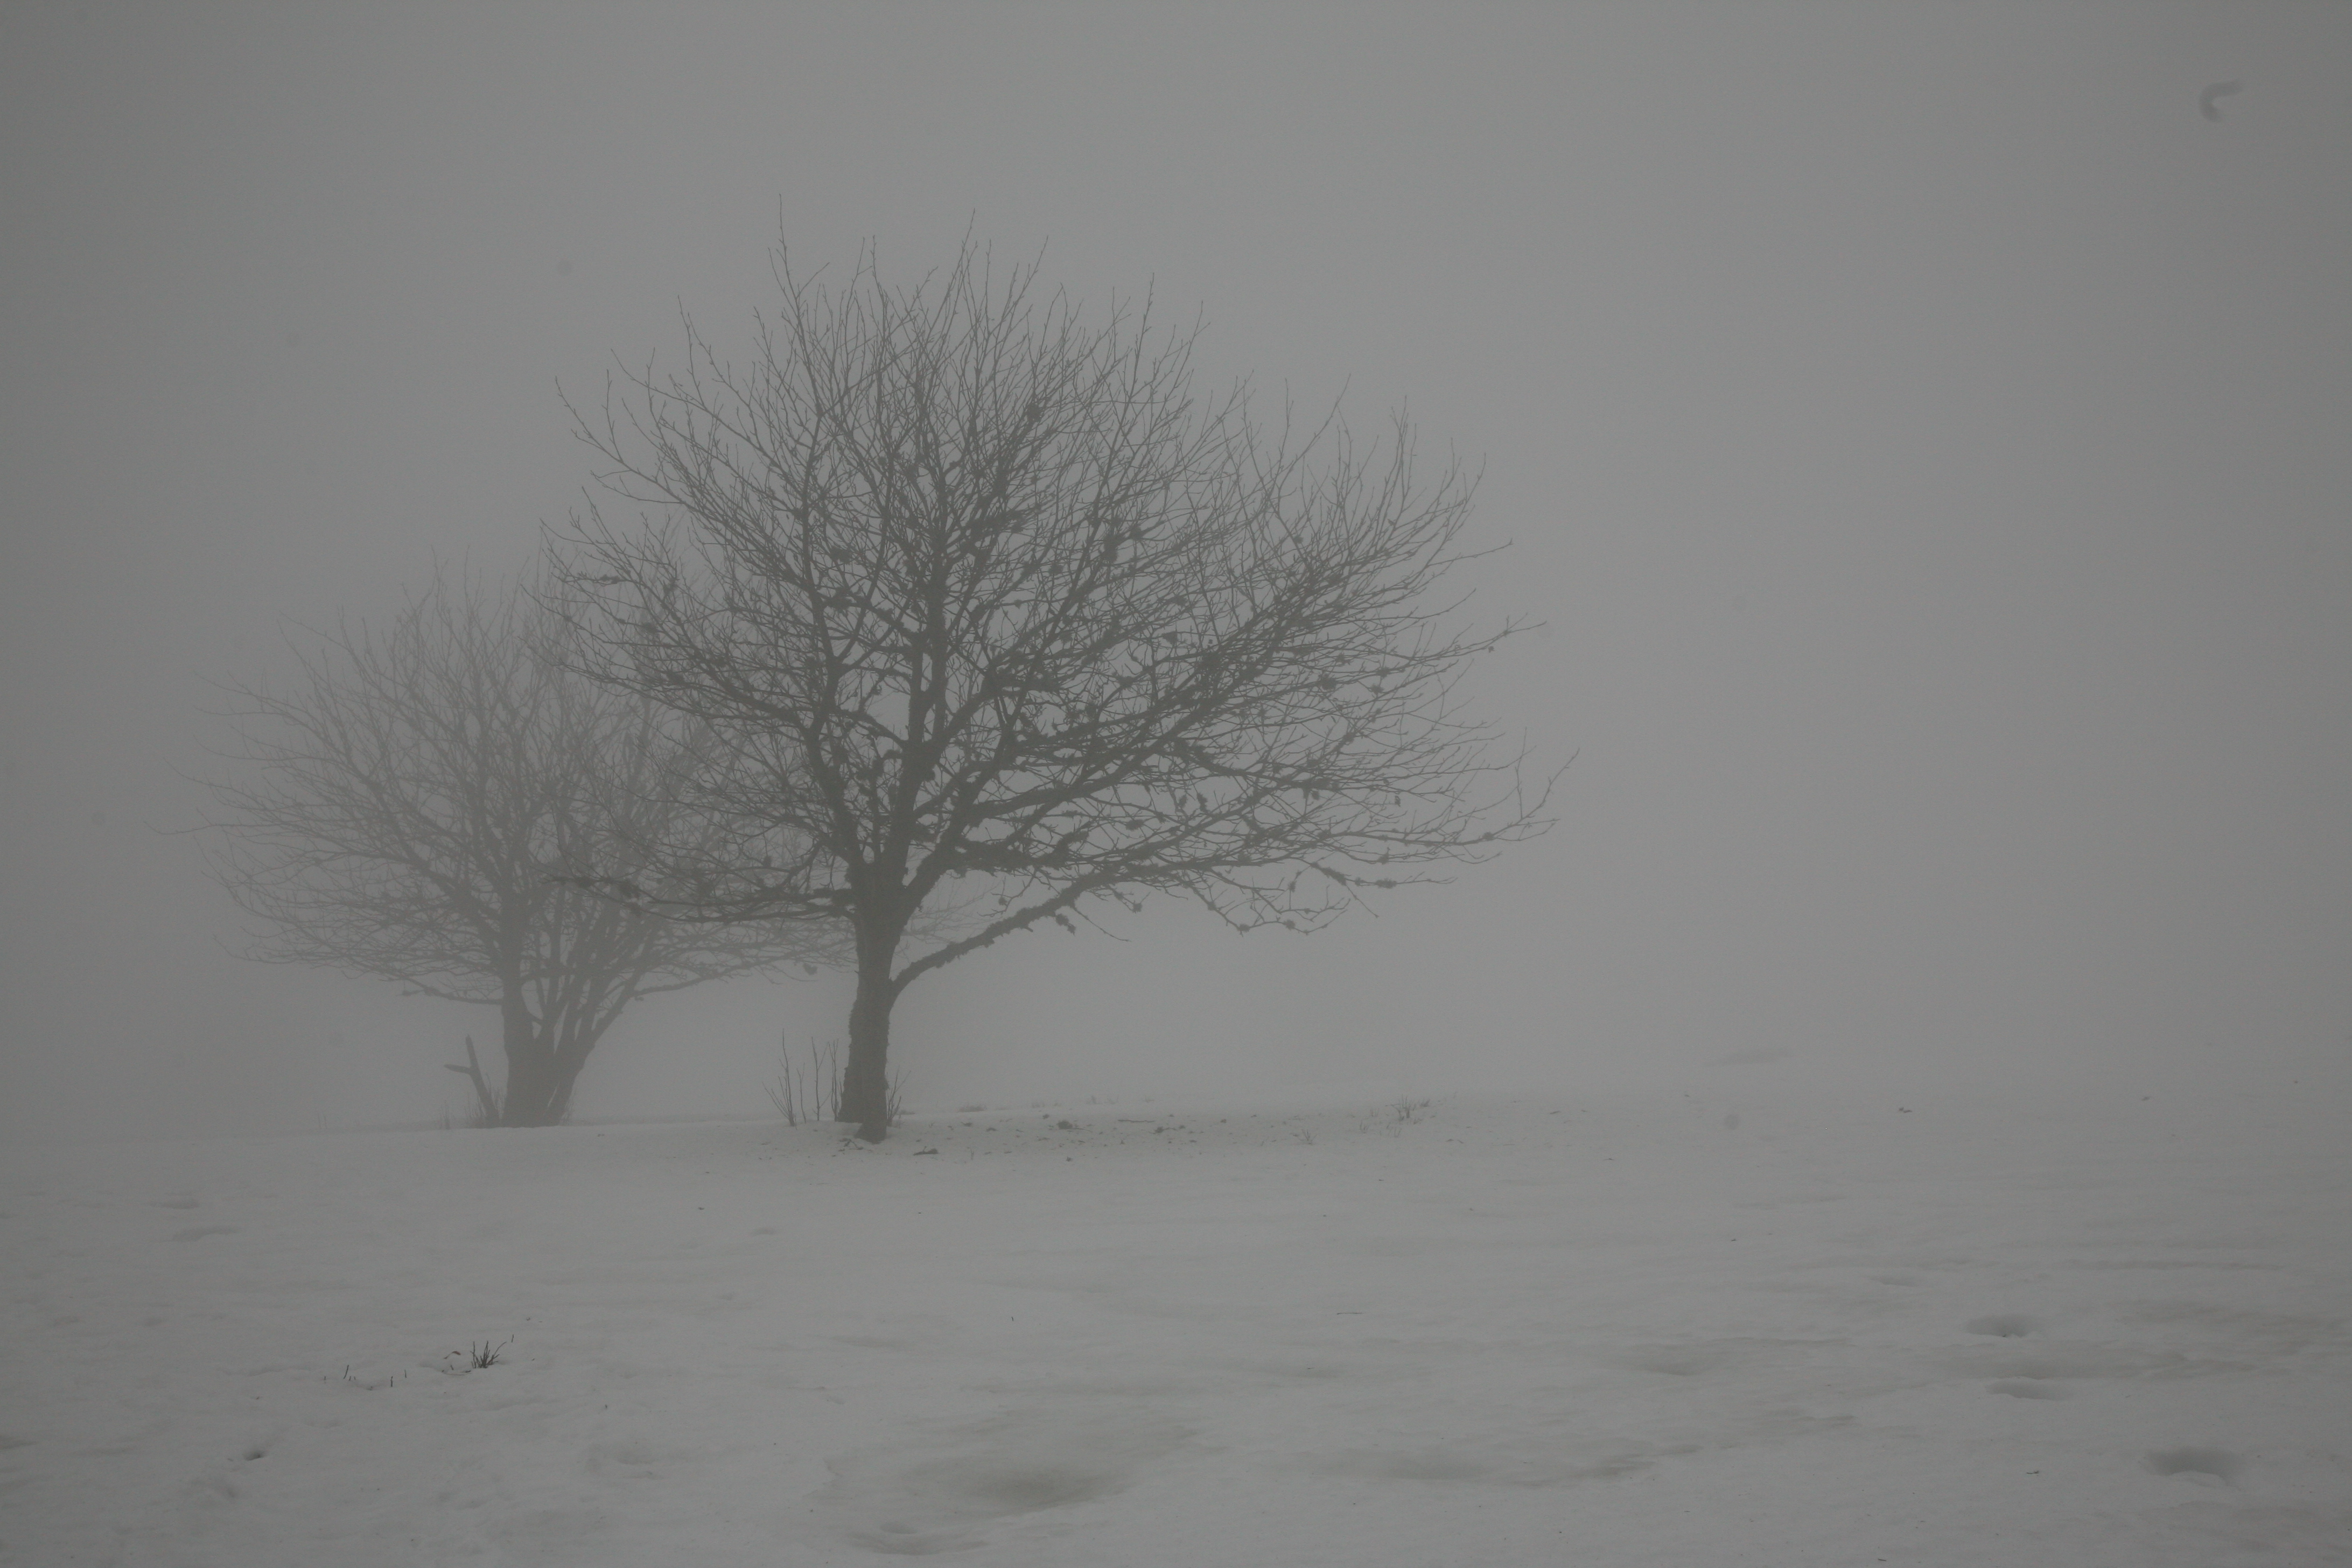
tree, branch, snow, winter, black and white, fog, mist, morning, frost, atmosphere, weather, haze, monochrome, season, hiver, neige, arbre, blizzard, freezing, brouillard, alsace, champdufeu, monochrome photography, atmospheric phenomenon, winter storm